Oregon City Hall

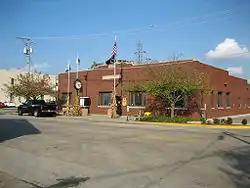

Oregon City Hall is the main municipal building for the Ogle County, Illinois city of Oregon. It stands on Oregon's Third Street, in the middle of the Oregon Commercial Historic District. The building is considered a contributing structure to the overall historical integrity of the historic district. Erected in 1920, the building, along with the rest of the historic district joined the National Register of Historic Places in August 2006.